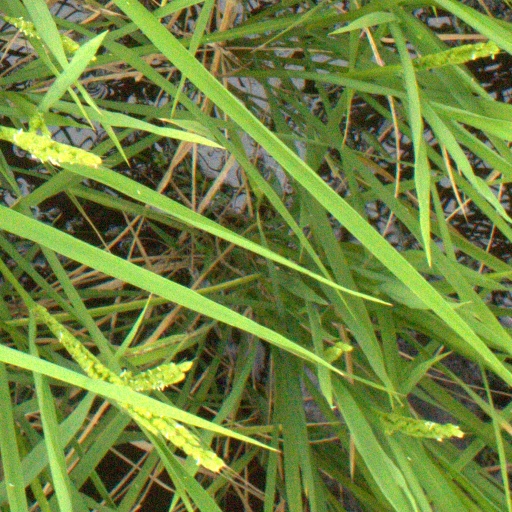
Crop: rice